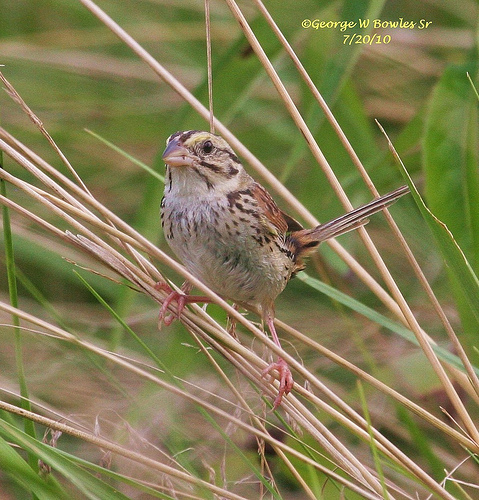
a small cream colored bird with brown wings.
this bird is spotted brown in color, and has a short brown beak with a brown eye ring.
an avian with a tanned belly that is spotted with black and wing and tail feathers with stripe patterns of brown.
a little round bird with a white and brown body.
bird with dark brown beak, pink tarsus and feet, and gray throat, belly and abdomen
this small sparrow like bird is flecked with varying shades of brown, with a pale throat and belly.
this bird has wings that are brown and has a white belly
this bird has dark brown spots on its sides and a long tail.
this bird has a short stubby beak with a brown striped head, brown body and a speckled chest.
this small little bird has a light brown head with dark stripes, dirty white belly with dark black and brown markings and brown wings with black stripes.
Species: Henslow Sparrow